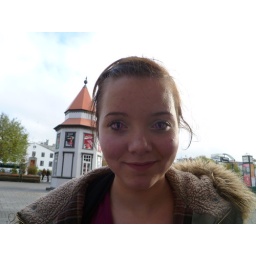
Girl with pink cat eye contacts. Her friend was a cigarette bum so in exchange I took this picture